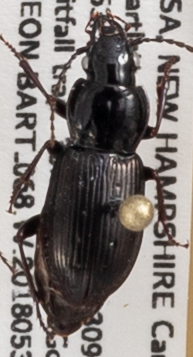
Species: Pterostichus pensylvanicus
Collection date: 2018-05-31
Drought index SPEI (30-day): -1.498
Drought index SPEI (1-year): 0.694
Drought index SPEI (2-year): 0.32